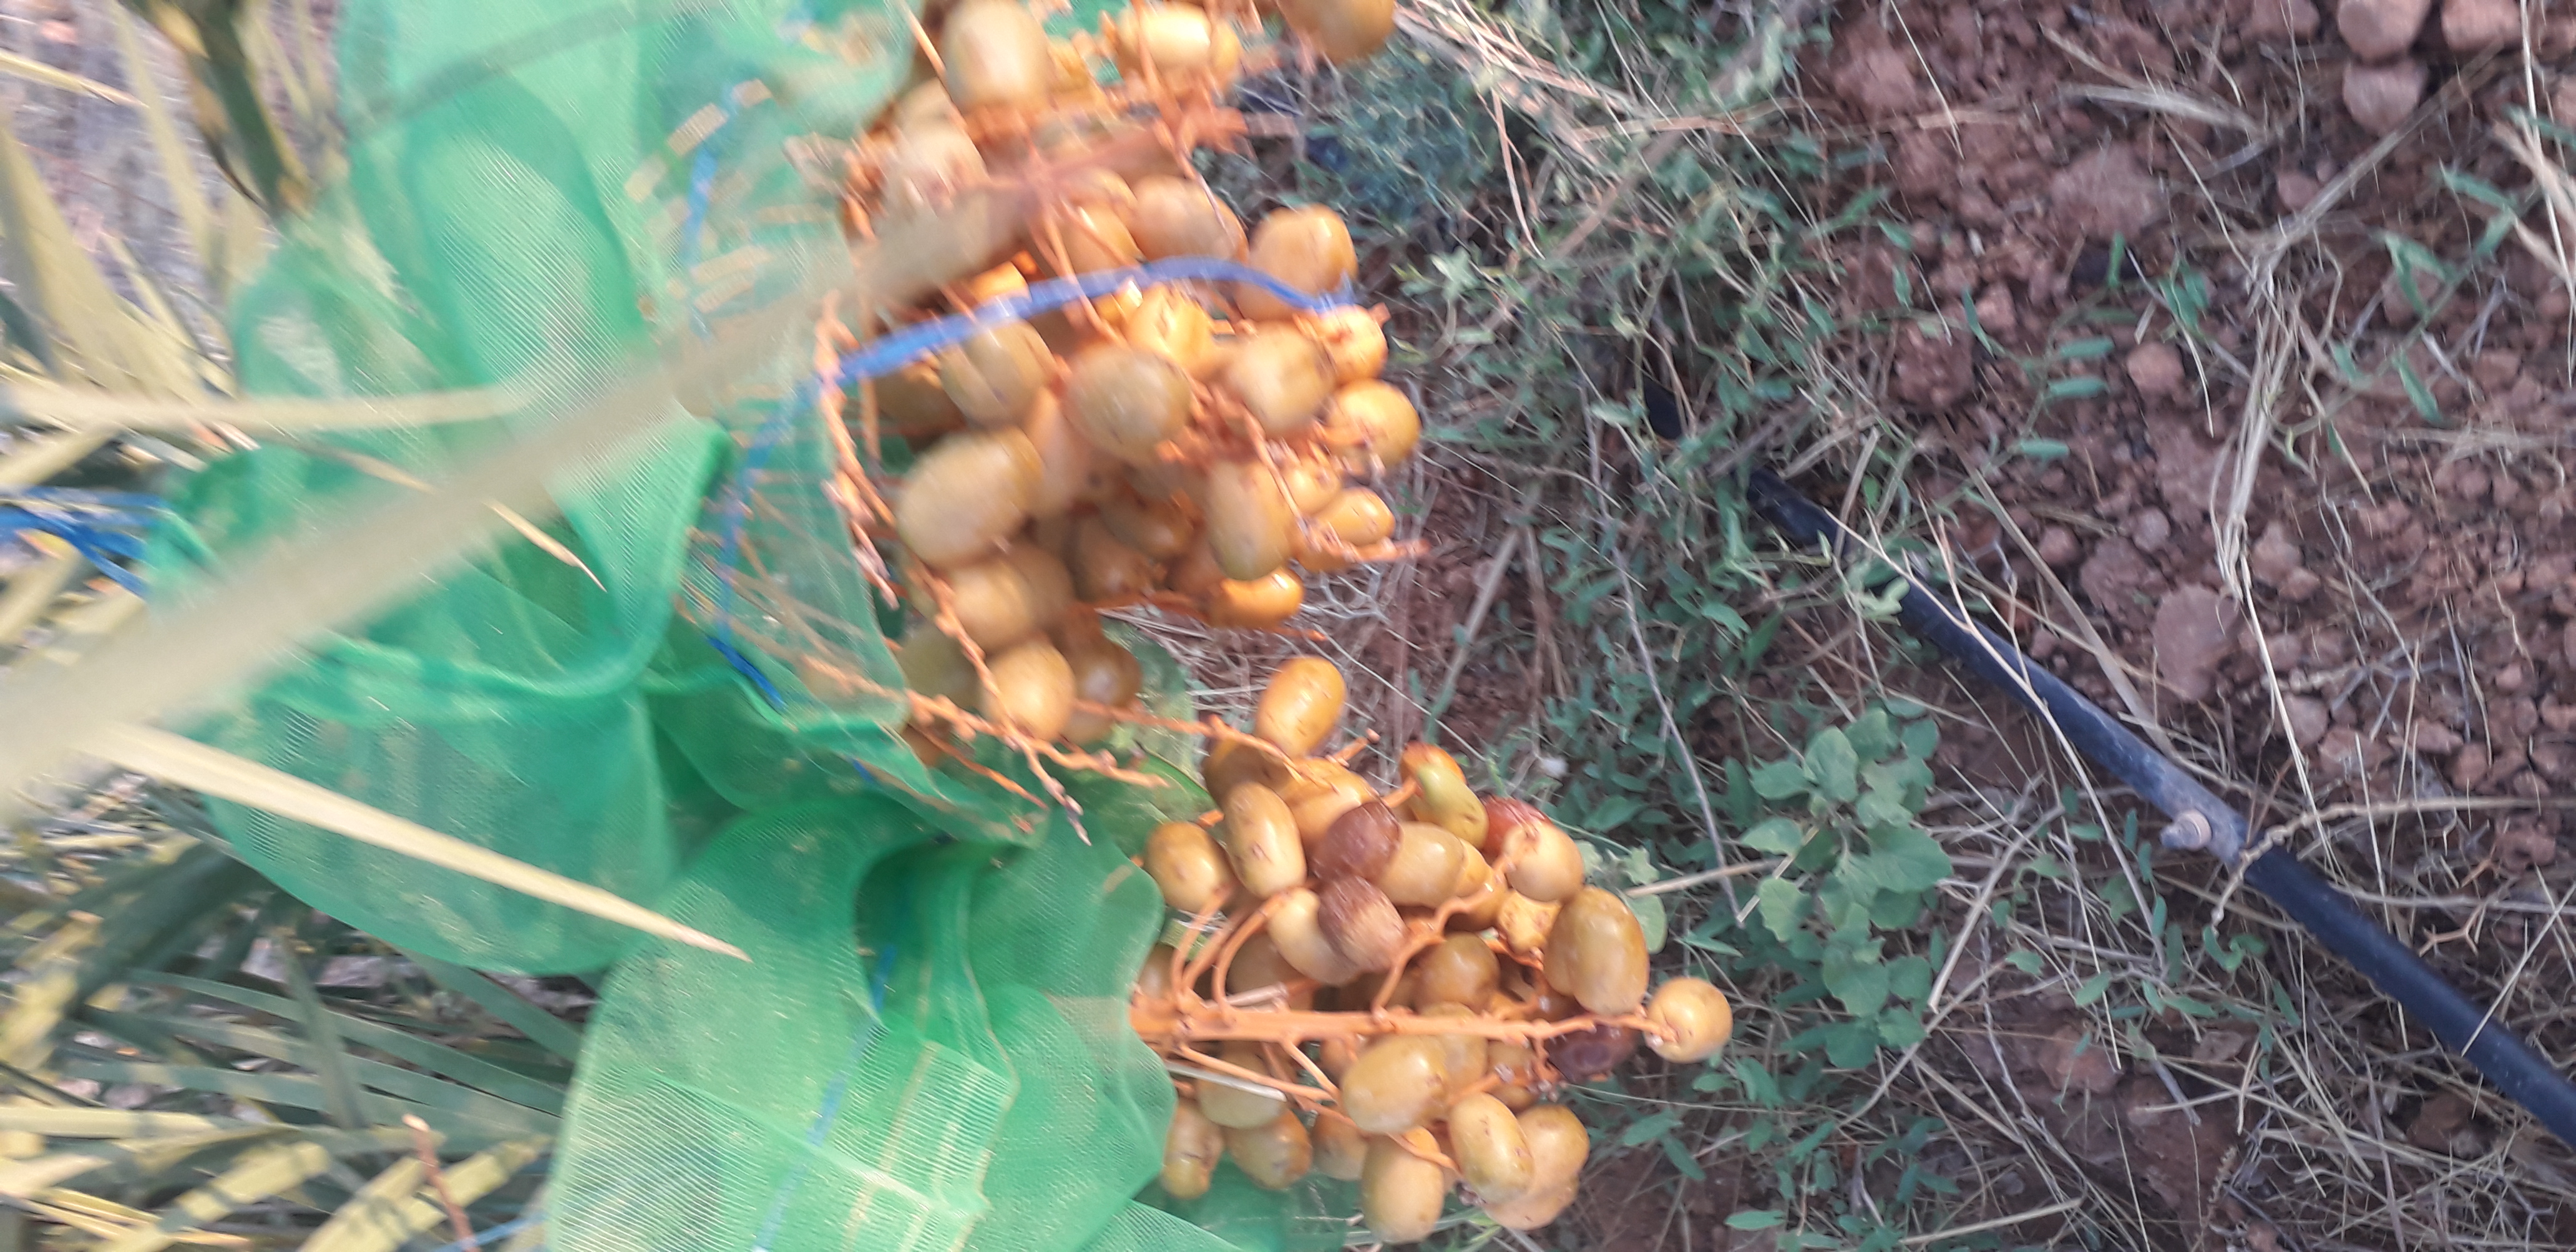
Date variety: Boufagous